1921–22 Michigan Wolverines men's basketball team

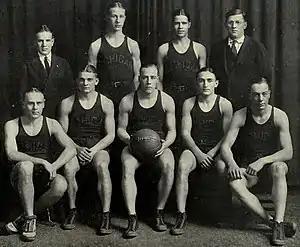
1921-22 Michigan men's basketball team Back (from left): Henry Stricker, Gilbert Ely, Charles Pearman, E. J. Mather Front (from left): Howard Birks, Harry Kipke, Walter Rea, Meyer Paper, George W. Miller

The 1921–22 Michigan Wolverines men's basketball team represented the University of Michigan in intercollegiate basketball during the 1921–22 season. The team compiled a record of 15–4, and 8–4 against Big Ten Conference opponents. Purdue won the Big Ten championship with an 8–1 record in conference play. Michigan finished in second place out of ten teams. E. J. Mather was in his third year as the team's coach, and Walter "Bud" Rea was the team captain.